Kushimoto Station

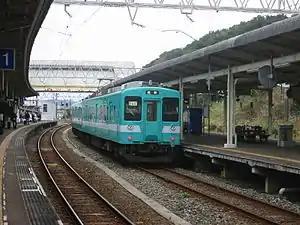
Kushimoto Station

Kushimoto Station is served by the Kisei Main Line (Kinokuni Line), and is located 221.8 kilometers from the terminus of the line at Kameyama Station and 41.6 kilometers from .